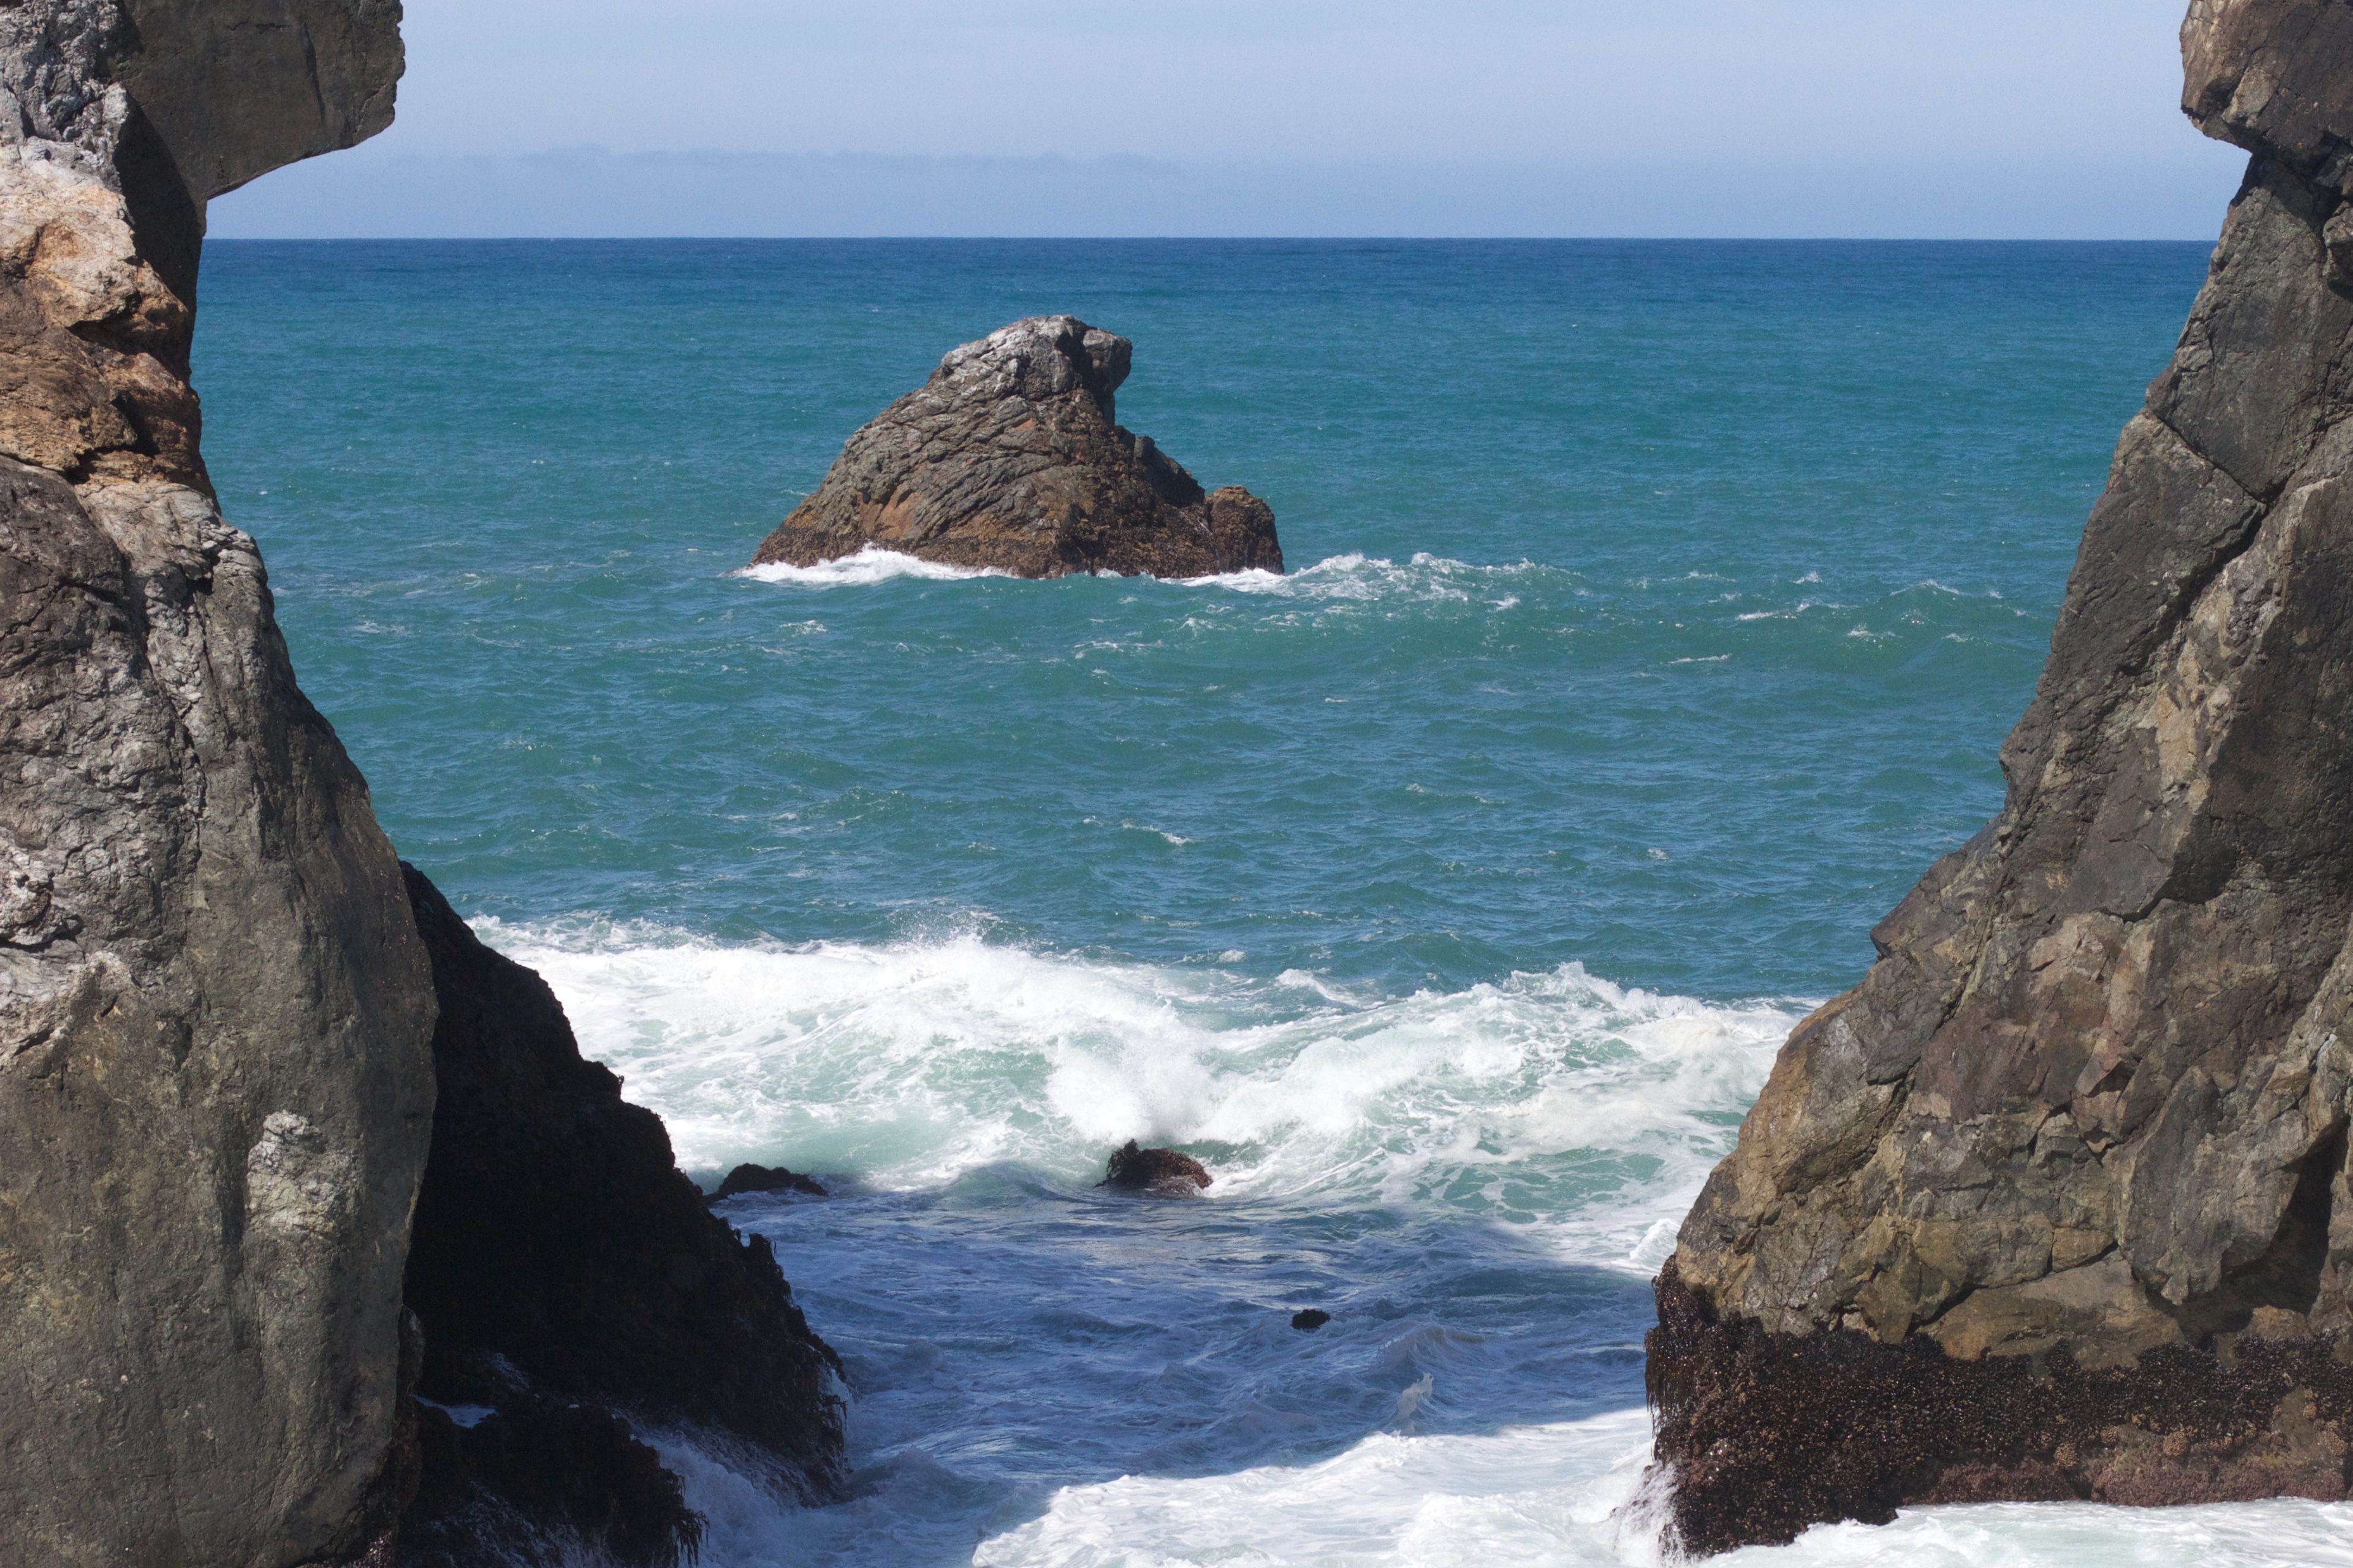
beach, sea, coast, rock, ocean, shore, wave, vacation, formation, cliff, cove, tower, bay, stack, terrain, material, body of water, cape, islet, landform, natural arch, wind wave